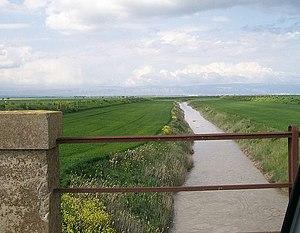
Zapponeta est une commune italienne de la province de Foggia dans la région Pouilles en Italie.